Eye of the Labyrinth

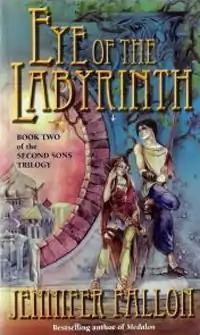
"Eye of the Labyrinth" first edition cover.

Eye of the Labyrinth is a fantasy novel written by Australian author Jennifer Fallon. It is the second in "The Second Sons" trilogy.